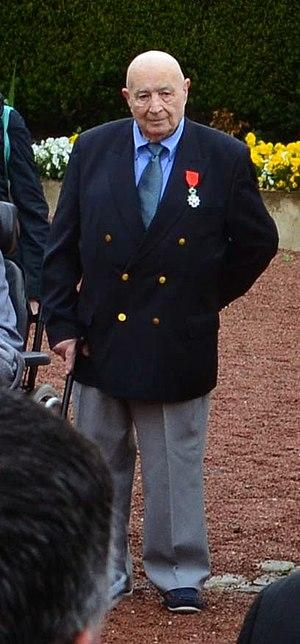
Lors de la remise de sa légion d'honneur en Mai 2015
Guy Pierre Gautier est un résistant français, survivant de la déportation du camp de concentration de Dachau.